Jeff Chabot

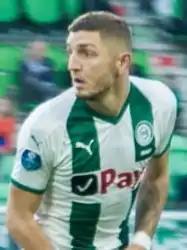
Chabot with Groningen in 2018

Julian Jeffrey Gaston Chabot (born 12 February 1998), better known as Jeff Chabot, is a German professional footballer who plays as a centre-back for club VfB Stuttgart.